Describe the emotion expressed in this image:  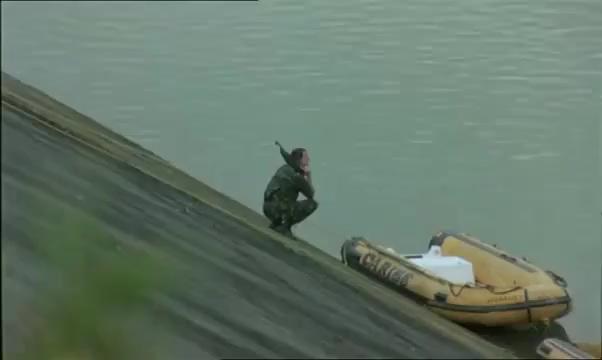
This person displays Suffering, valence and arousal with low intensity.